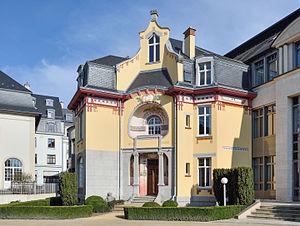
La villa Clivio, rue Goethe, à Luxembourg-ville.Lëtzebuergesch: D'Villa Clivio an der Goethestrooss an der Stad Lëtzeberug.